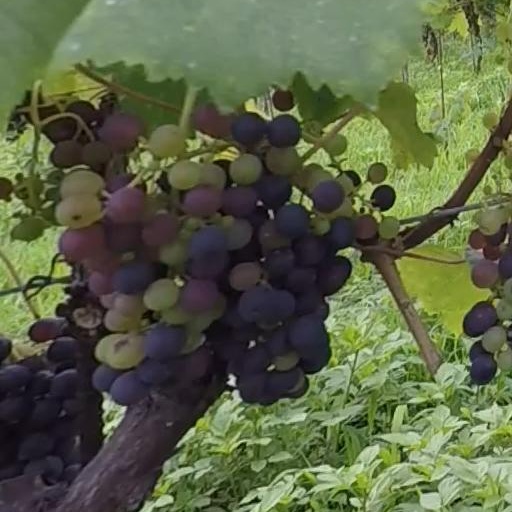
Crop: grape